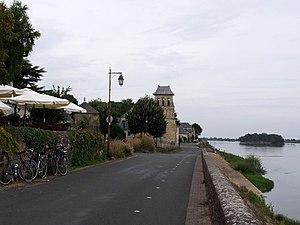
La Loire à vélo au Thoureil (Maine-et-Loire, France).
Le Thoureil est une ancienne commune française située dans le département de Maine-et-Loire, en région Pays de la Loire, devenue le 1ᵉʳ janvier 2016, une commune déléguée de la commune nouvelle de Gennes-Val de Loire, puis, le 1ᵉʳ janvier 2018, de Gennes-Val-de-Loire.
La Loire à Vélo est le nom d'une véloroute française située dans les départements du Cher, du Loiret, de Loir-et-Cher, d'Indre-et-Loire, de Maine-et-Loire et de la Loire-Atlantique.